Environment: real
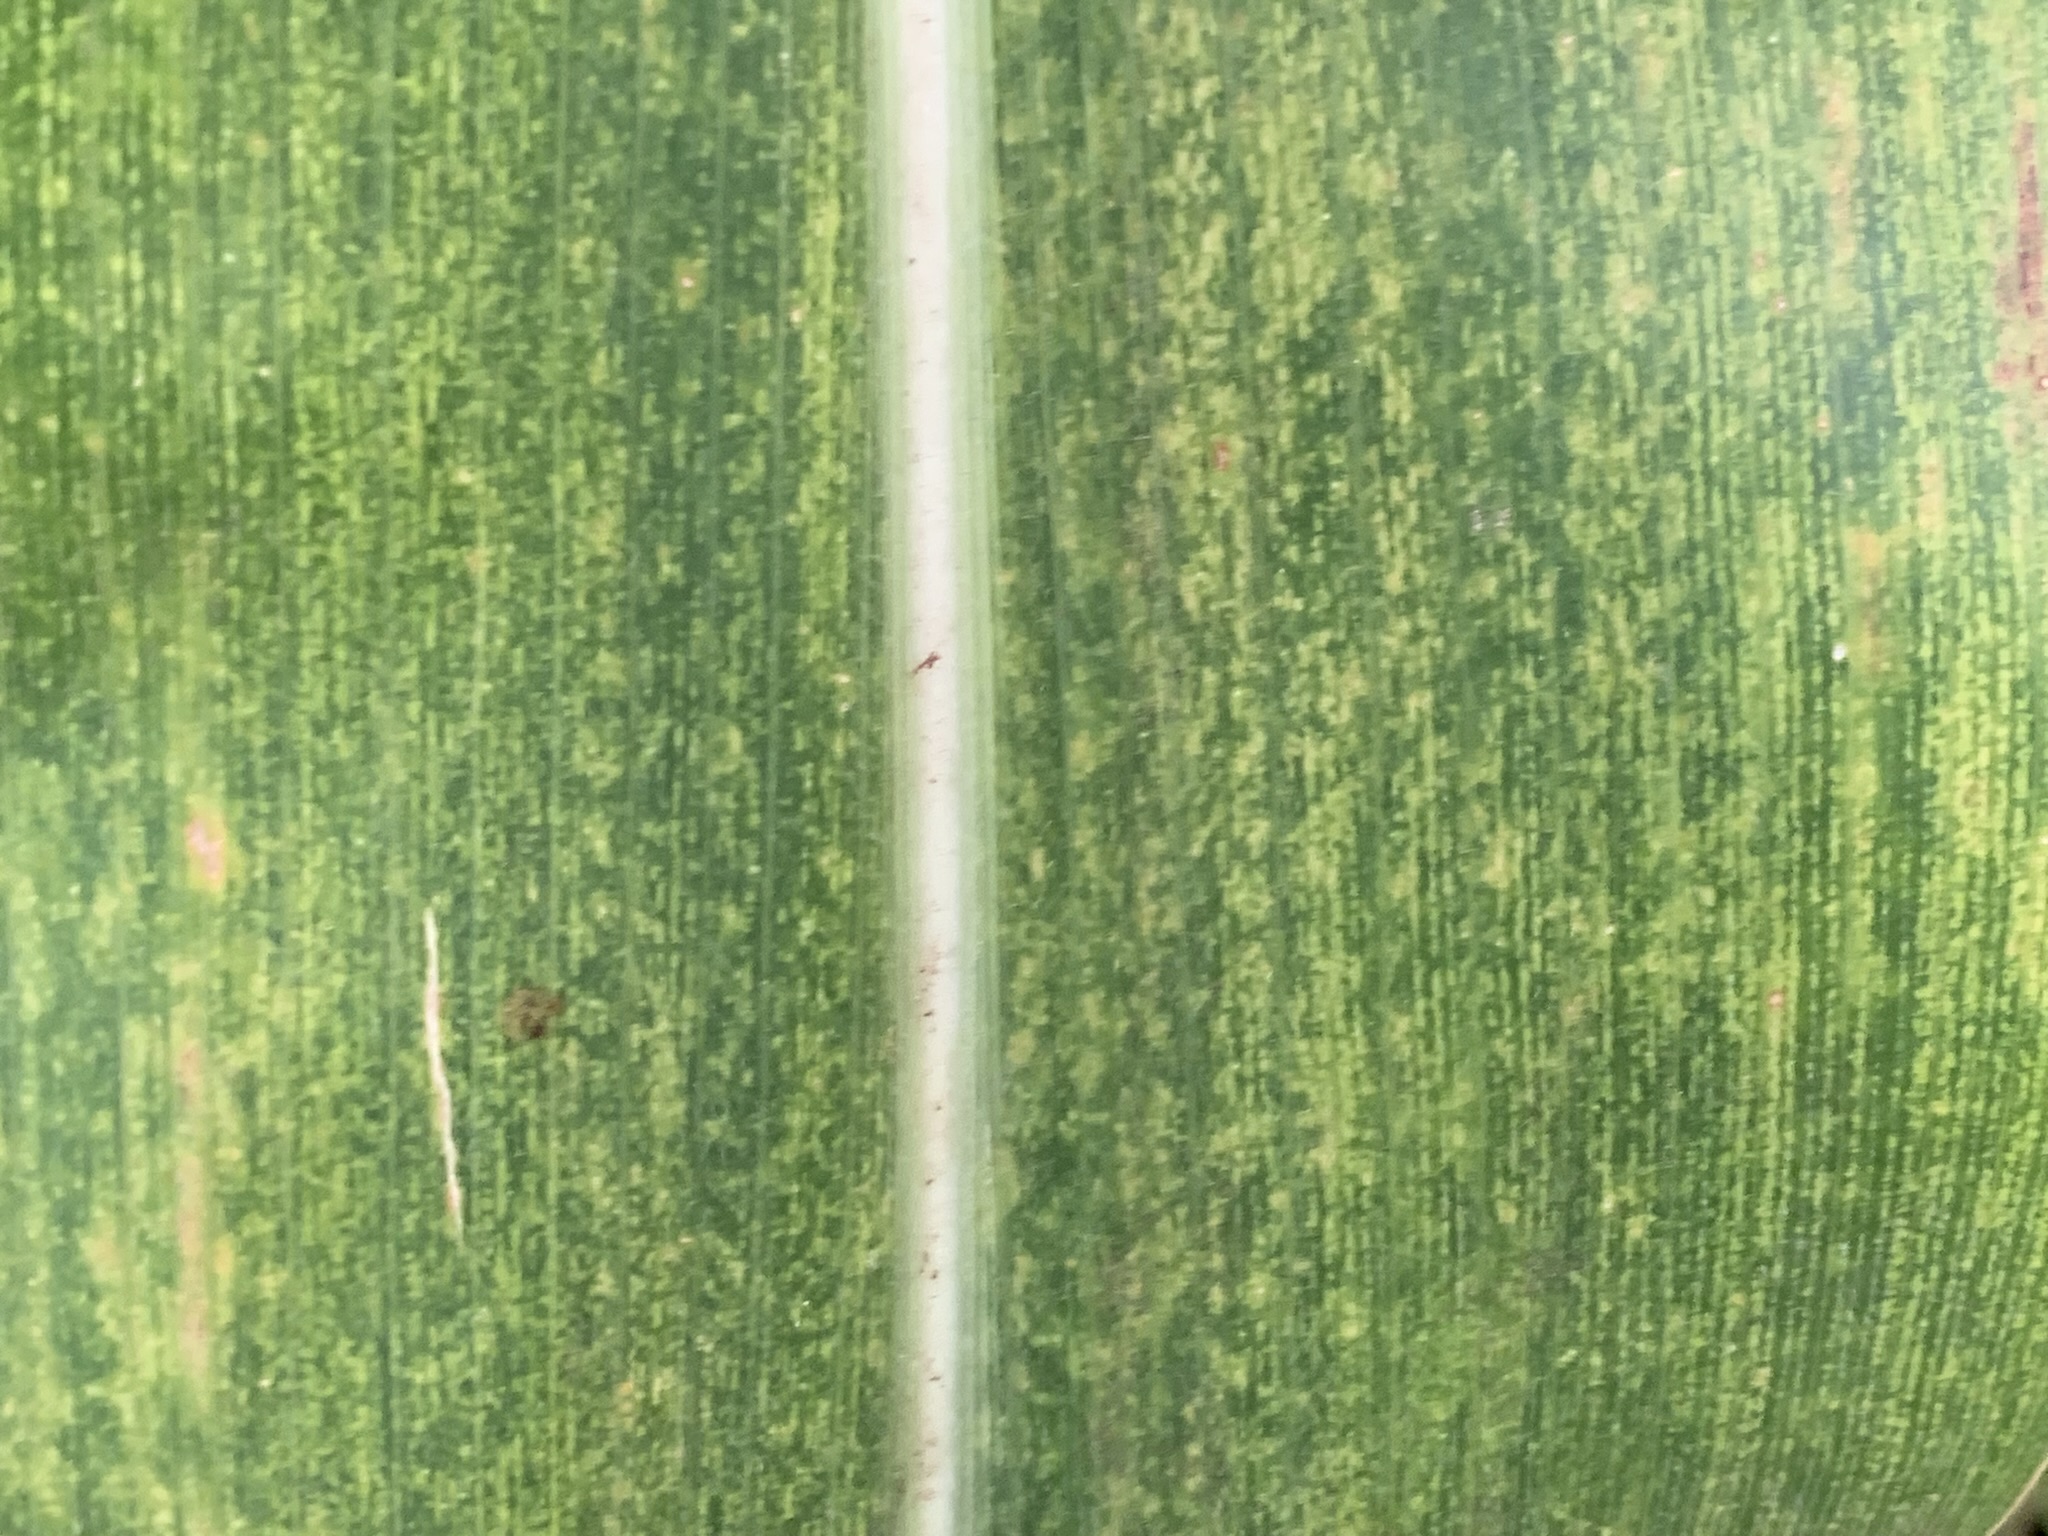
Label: lethal_necrosis